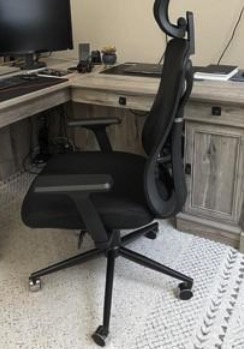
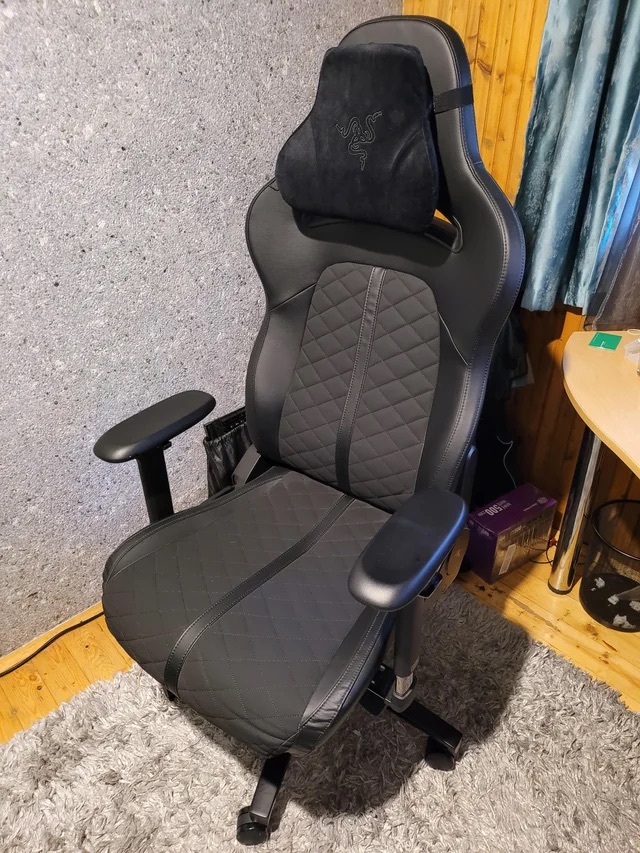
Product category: items_chair
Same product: no